Caslon

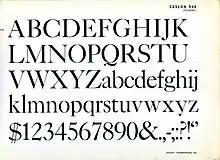
Caslon 540 from a metal type specimen sheet.

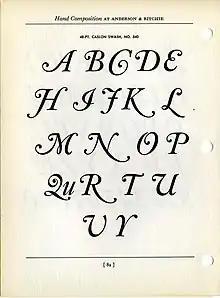
American Type Founders' additional swash capitals for Caslon 540. Note the difficulty of designing a swash "I" that does not resemble a "J".

Caslon 540 was a second American Type Founders version with shortened descenders to allow tighter linespacing. The italic was distributed by Letraset with a matching set of swashes, as a result revivals of this typeface are sometimes sold without a regular style (see below). The very distinctive ampersand in the italic is often used alone and mixed in with other typefaces in settings where no other characters from Caslon 540 are employed.